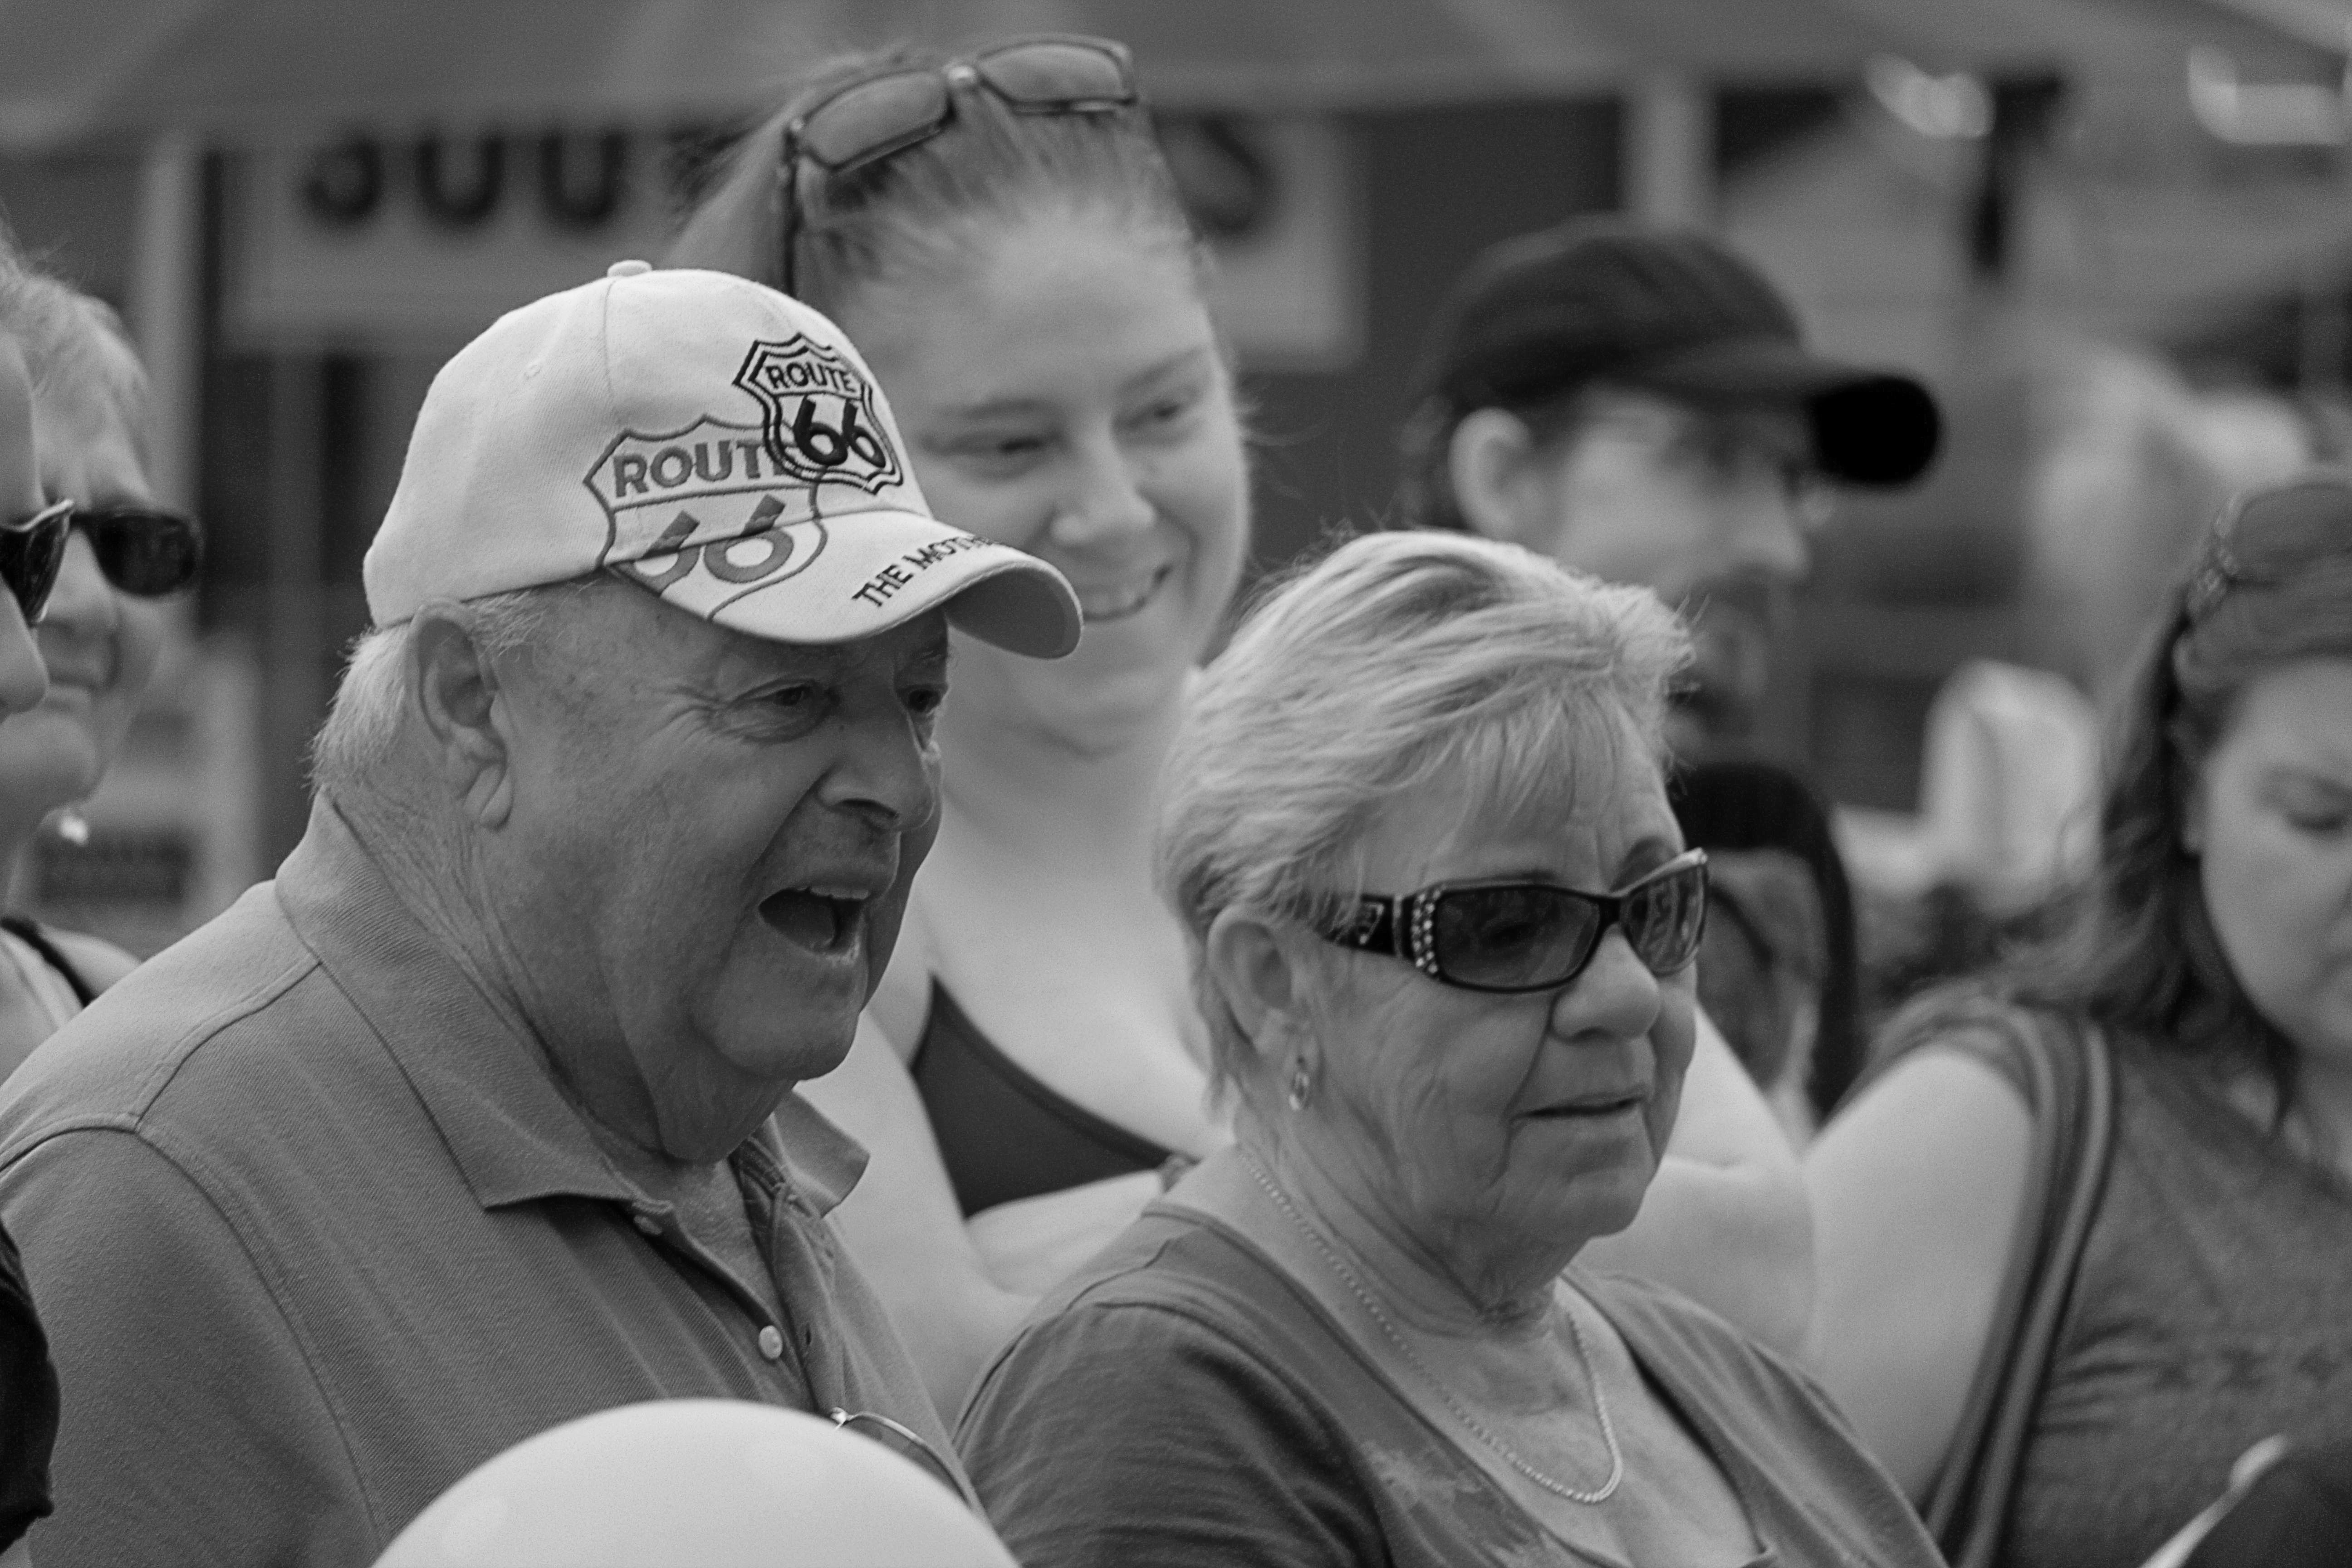
man, person, black and white, people, woman, white, street, old, crowd, downtown, summer, male, guy, female, black, monochrome, lady, streetphotography, bw, blackandwhite, canada, glasses, photograph, wow, britishcolumbia, demonstration, bc, okanagan, kelowna, blockparty, elderly, monochrome photography, social group